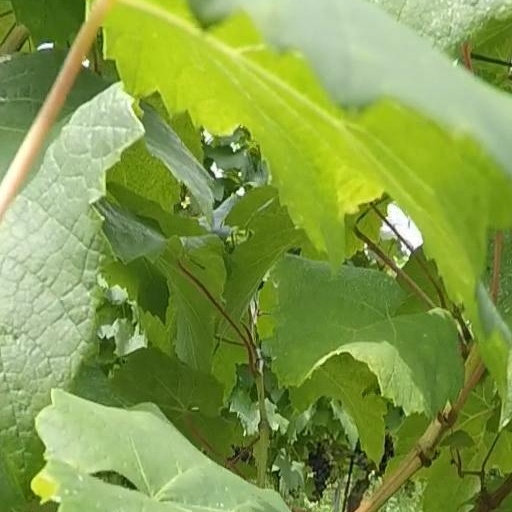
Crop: grape